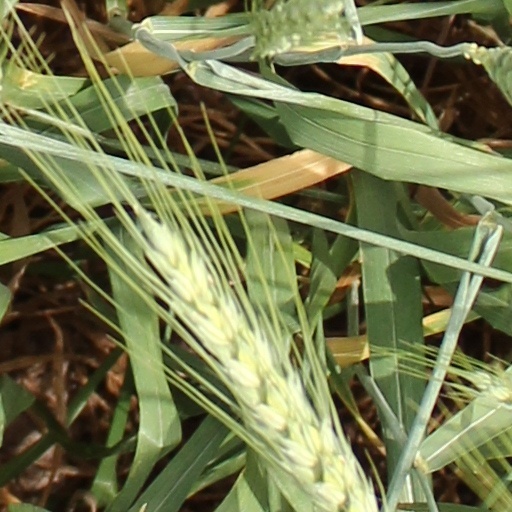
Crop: wheat